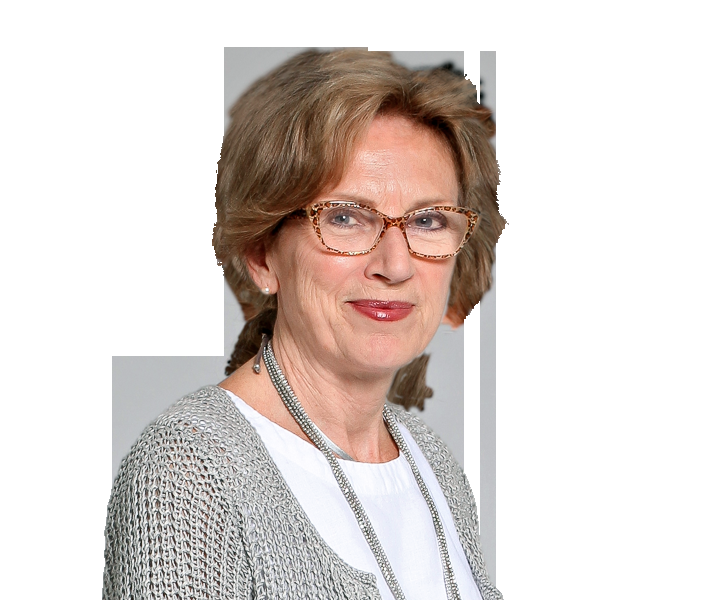
Gender: women